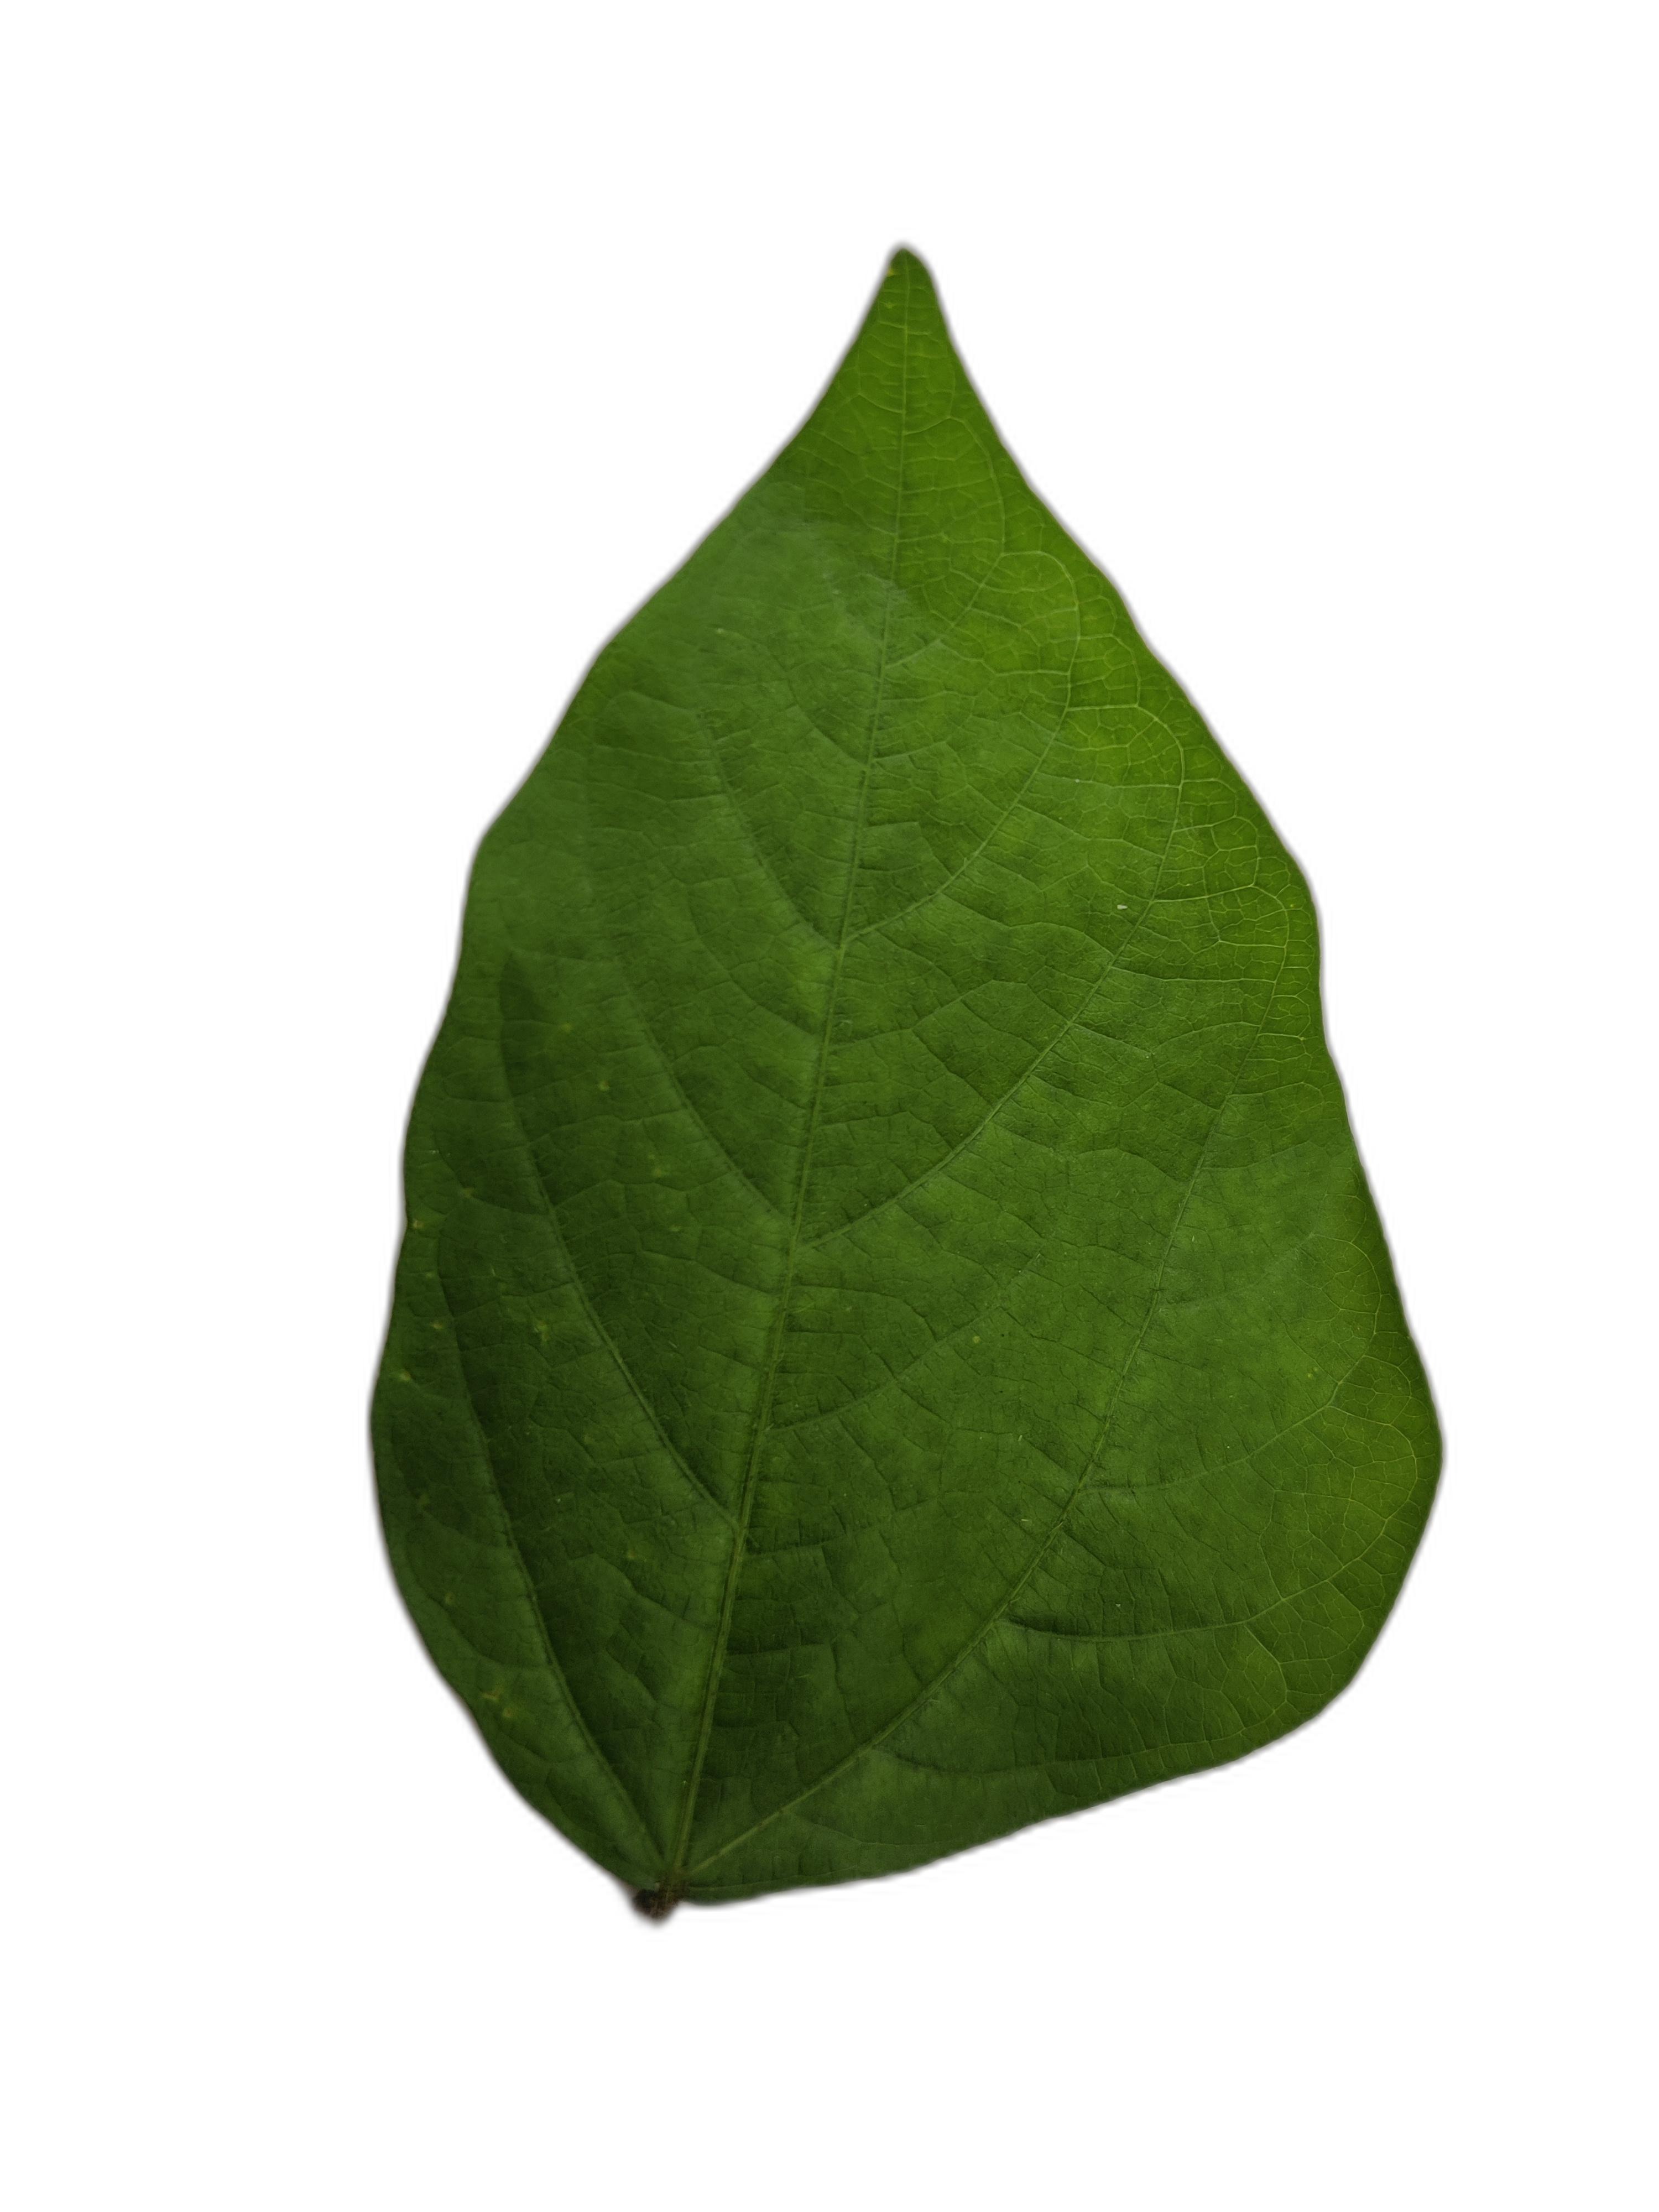
Label: Healthy